Kokoda Track campaign

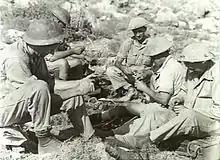
Soldiers of the 2/16th Battalion, 7th Division, fuzing Mills bombs, Damour, during the Syria–Lebanon Campaign. The division had also seen service in North Africa before being recalled to Australia. (AWM008641)

As well as defending Port Moresby, New Guinea Force commanded operations against the Japanese landings around Wau, that occurred on 8 March 1942, and was commencing development of an air base at Milne Bay. The 7th Division of the 2nd AIF was poised to deploy to New Guinea—its 21st and 25th Brigades would be assigned to the defence of Port Moresby, while its 18th Brigade would be sent to Milne Bay.